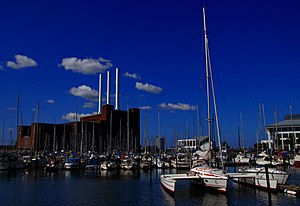
Kalkbrænderihavnen
Kalkbrænderihavnen ved Svanemølleværket.
Kalkbrænderihavnen er en del af Københavns Nordhavn. Den er opkaldt efter Gammel Kalkbrænderi fra 1731 og Ny Kalkbrænderi fra 1779, som begge er opført på tanger ud i Øresund.